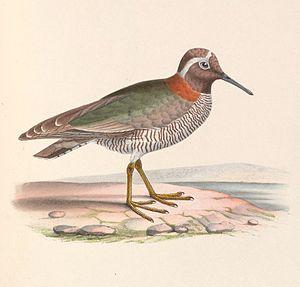
Leptoscelis mittchellii = Phegornis mitchellii (Pluvier des Andes)